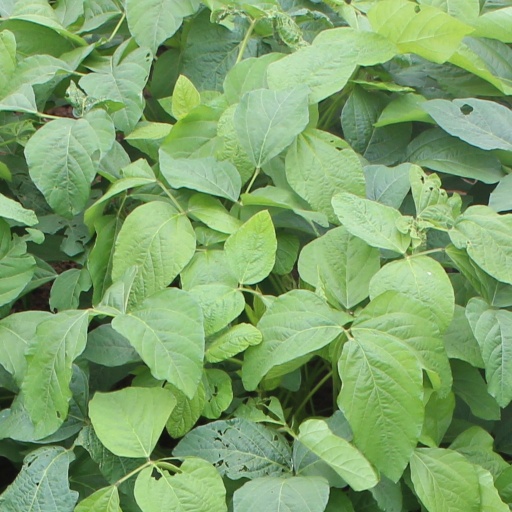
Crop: soybean